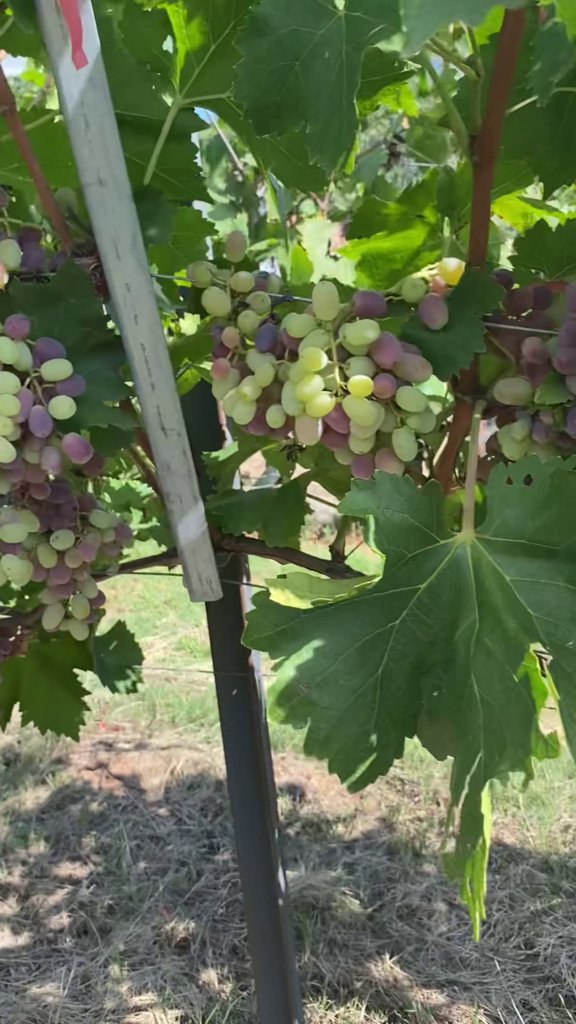
Berries visible: 124
Grape clusters: 3